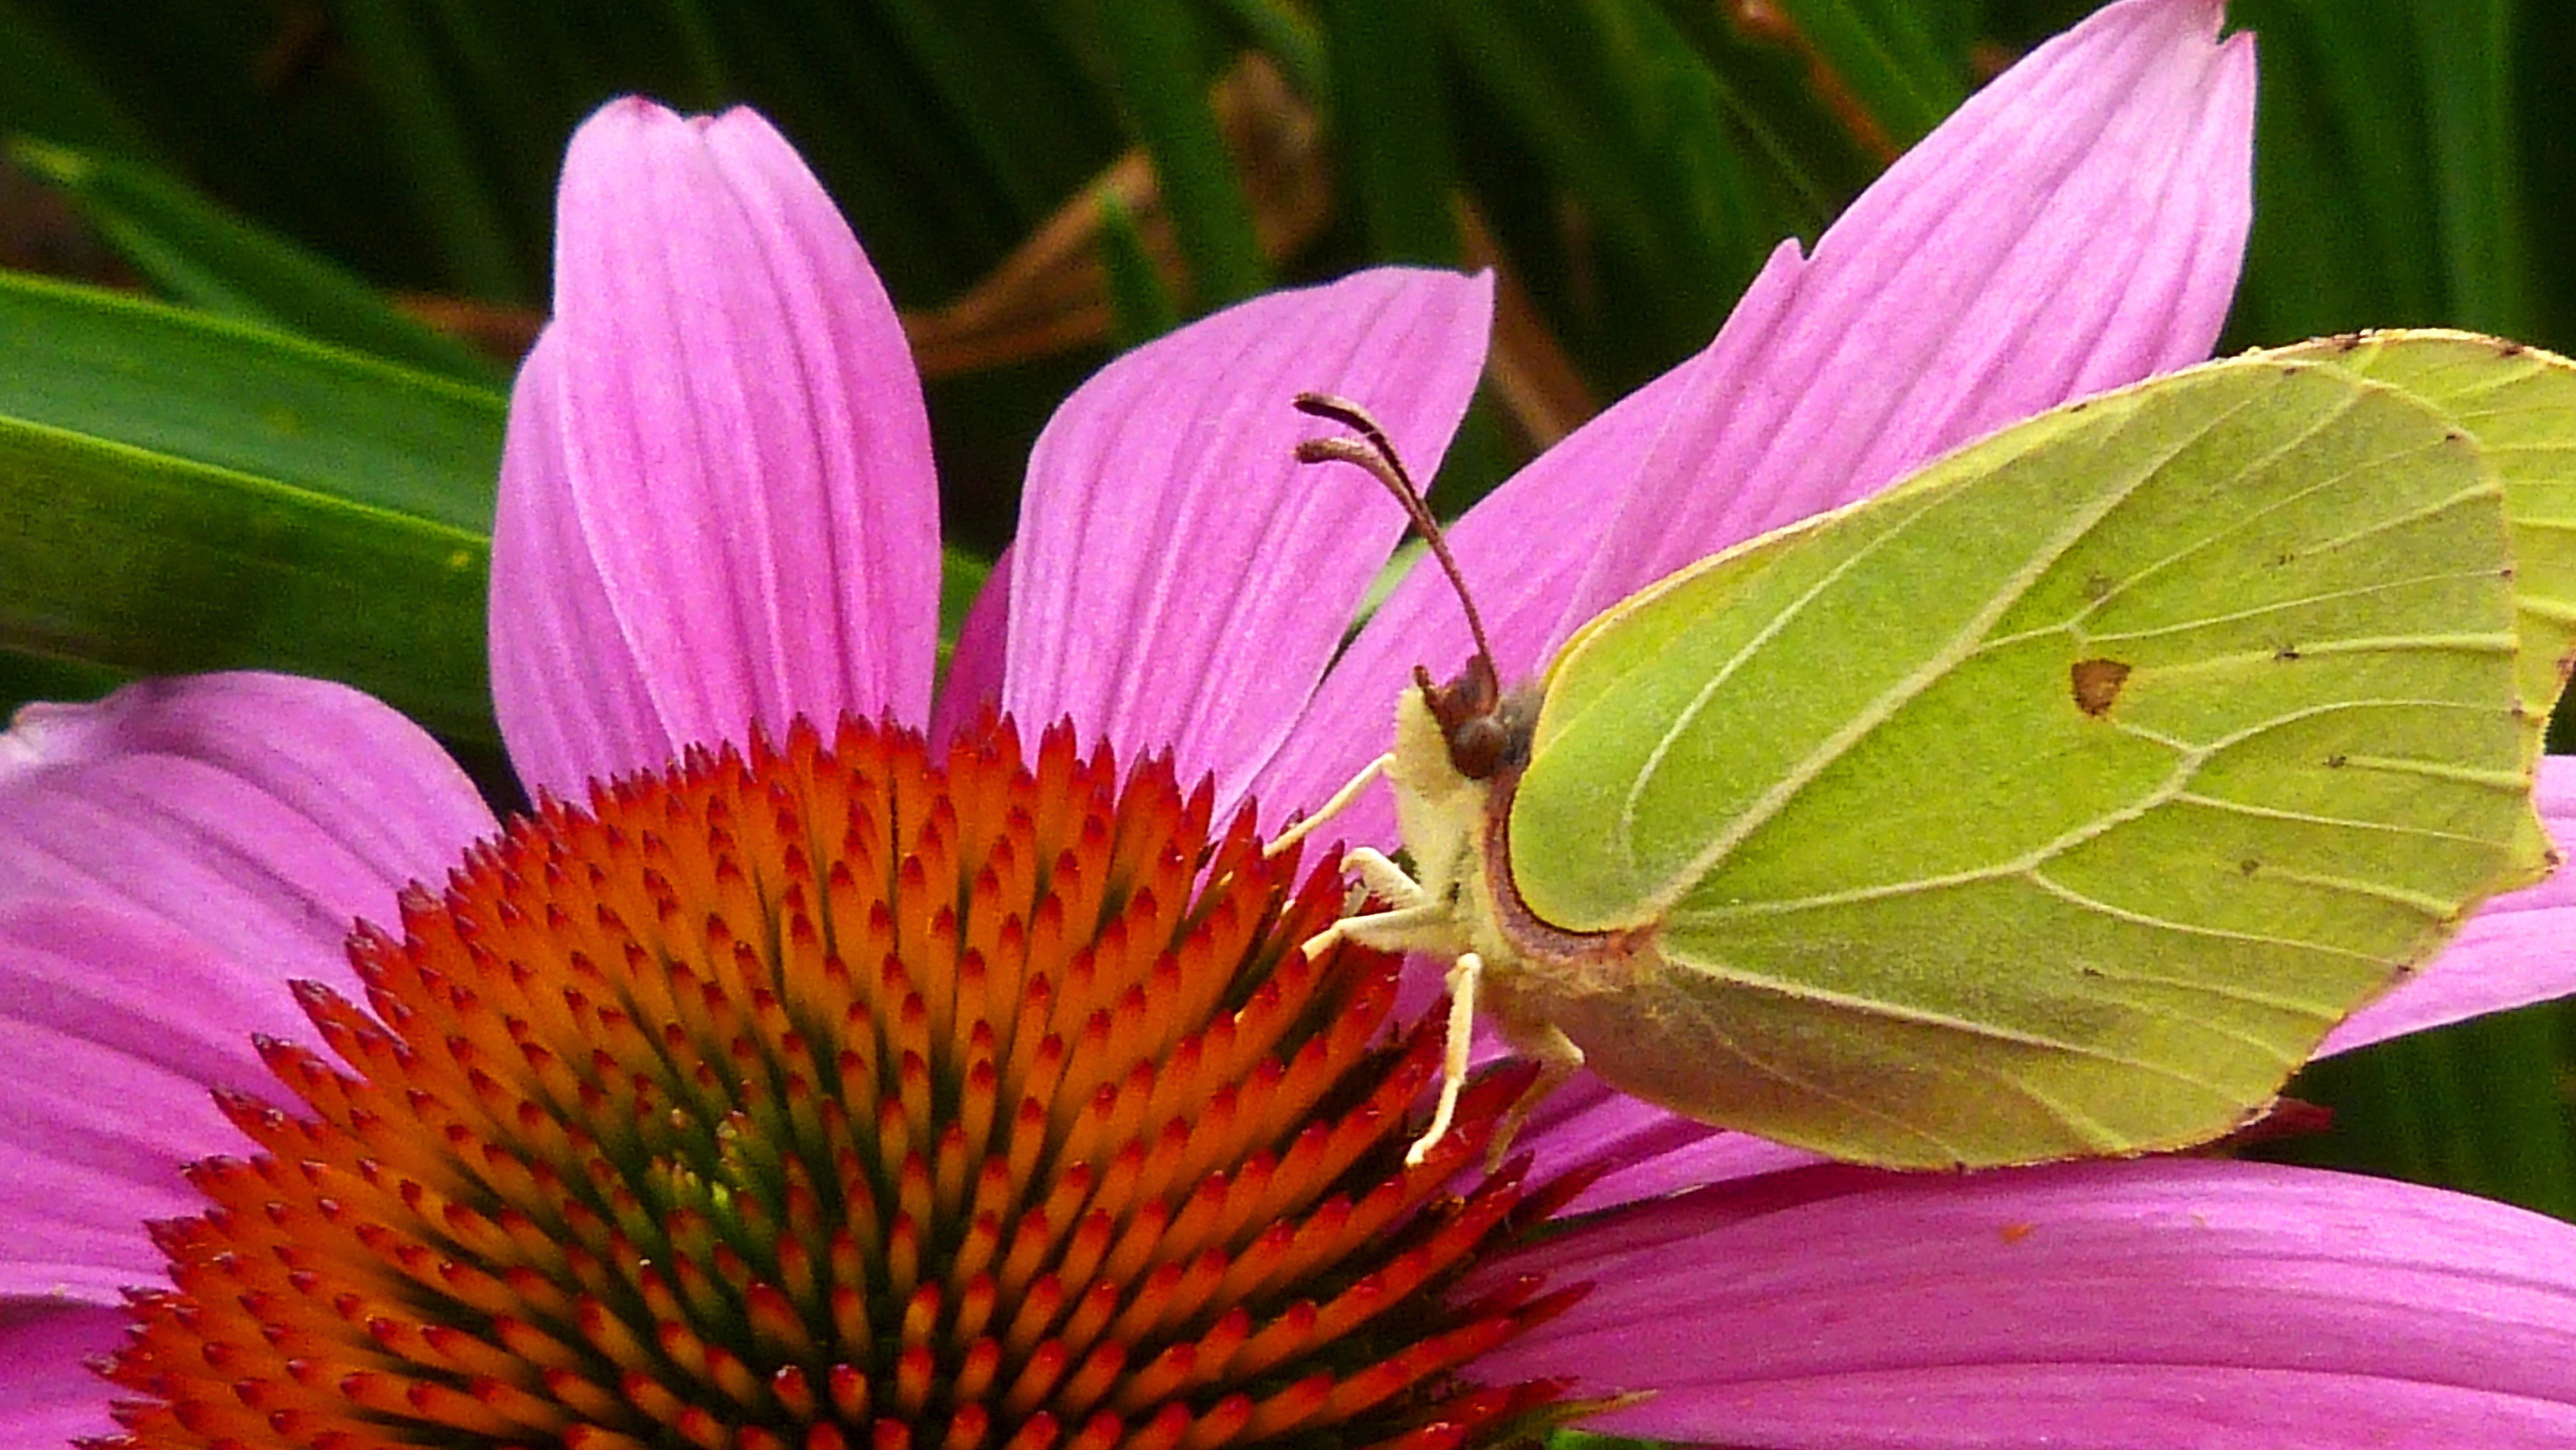
blossom, plant, flower, petal, bloom, insect, botany, butterfly, yellow, close, flora, fauna, invertebrate, wildflower, close up, coneflower, nectar, macro photography, flowering plant, daisy family, gonepteryx rhamni, annual plant, land plant